Keikyū Airport Line

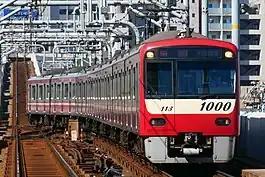
A N1000 series approaching Kōjiya station

The is a commuter line operated in Japan by the private railway operator Keikyu. It connects with (at Tokyo International Airport) in Tokyo, and has Express (急行), Limited Express (特急, 快特) and Airport Limited Express (エアポート快特) services, virtually all of which continue along the Keikyu Main Line either north to Shinagawa Station in central Tokyo with some trains continuing onto the Toei Asakusa Line, or south to Yokohama Station and onward towards Zushi-Hayama Station.